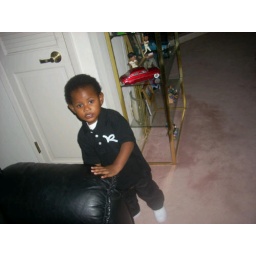
Buda in his black big boy shirt